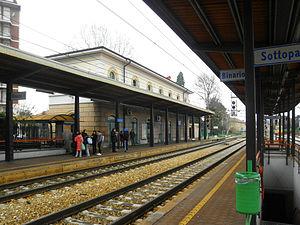
La gare de Seveso est une gare ferroviaire italienne de la ligne de Milan à Asso, située à proximité du centre ville de Seveso dans la province de Monza et de la Brianza en région de Lombardie.